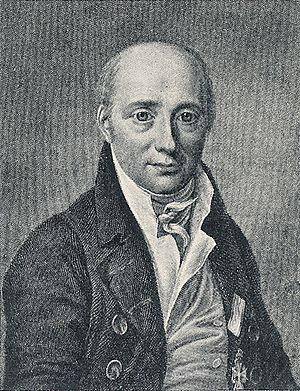
Ole Hieronymus Mynster
Ole Hieronymus Mynster var en dansk læge, bror til J.P. Mynster, far til Frederik Ludvig Mynster.